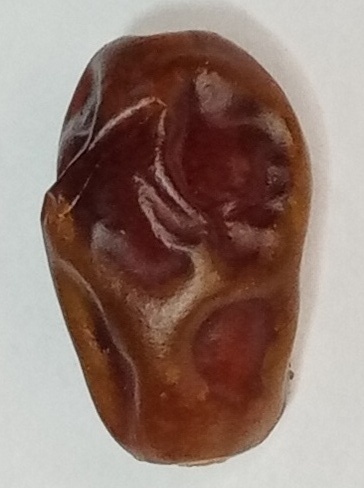
Variety: aseel
Size: small
Grade: grade-1